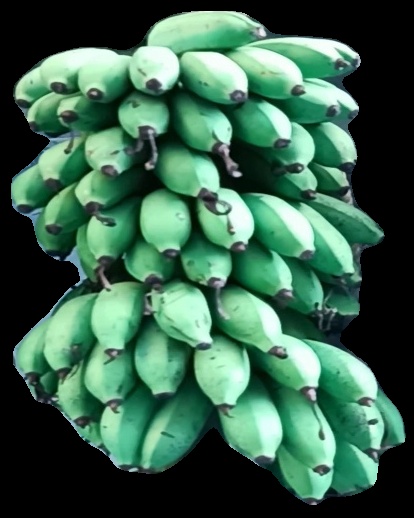
Variety: rasbale
Grade: grade2